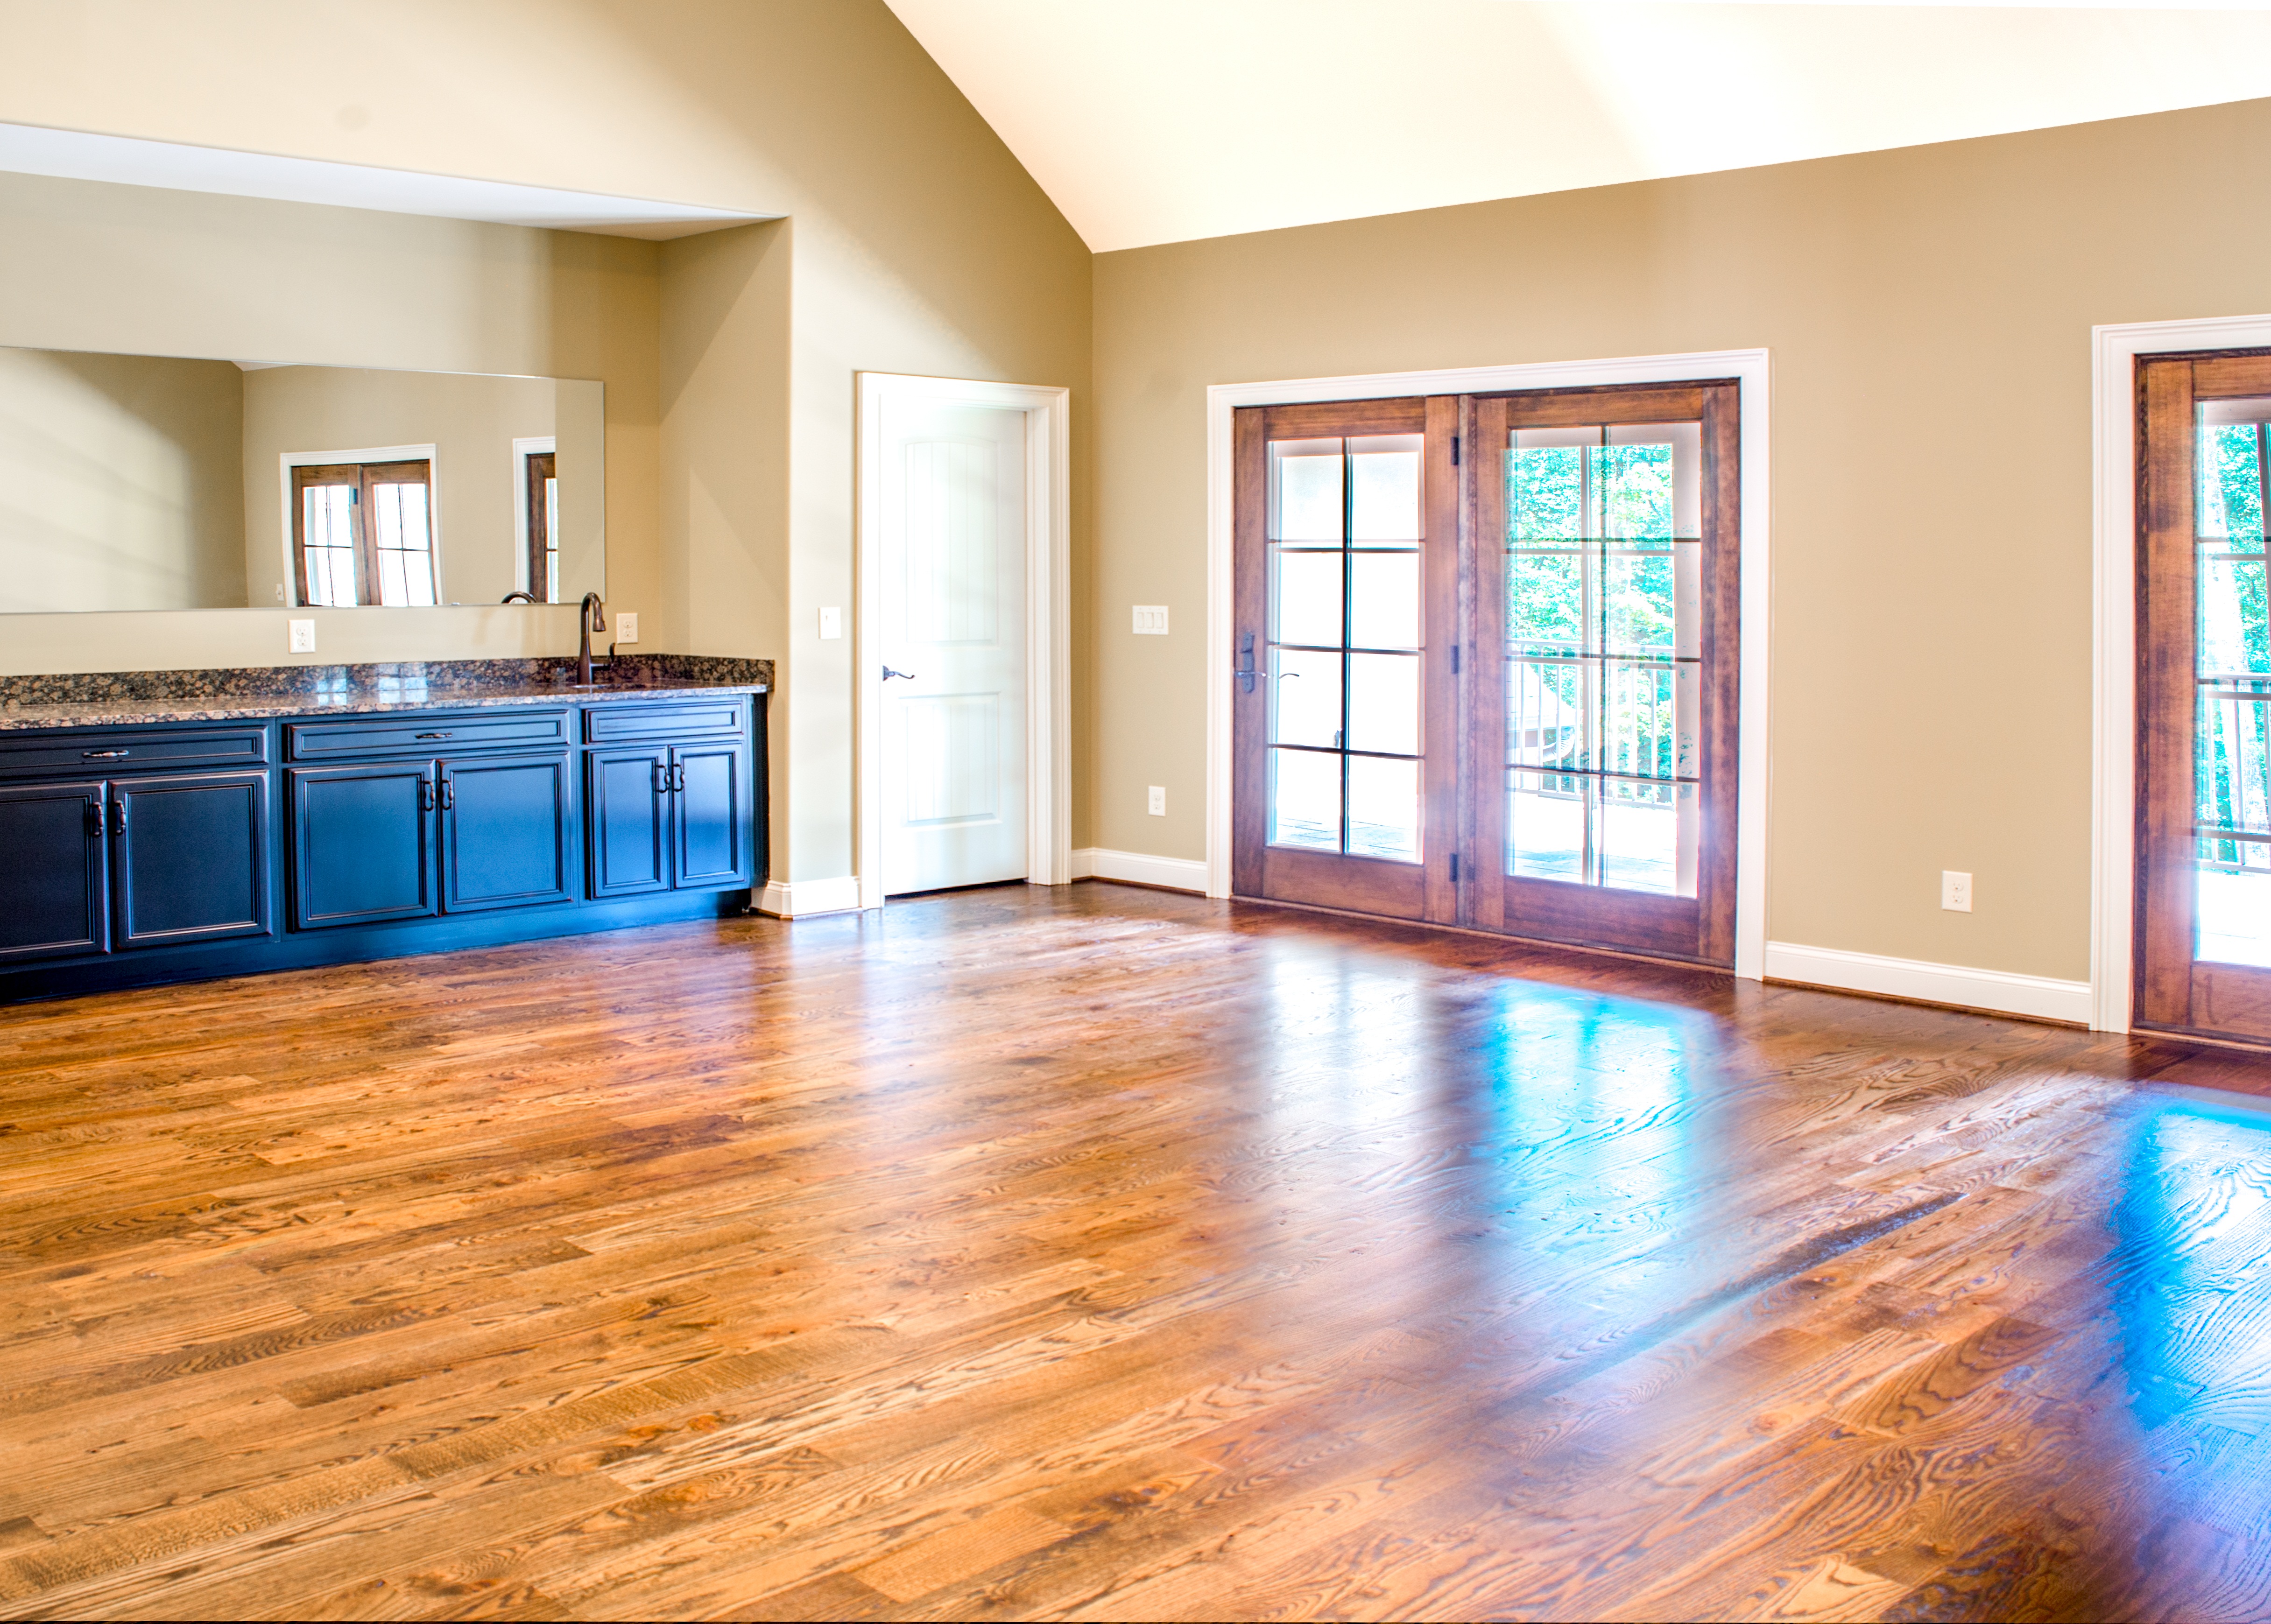
wood, house, floor, home, construction, property, living room, residential, room, interior design, hardwood, real, estate, real estate, flooring, bonus room, wood flooring, laminate flooring